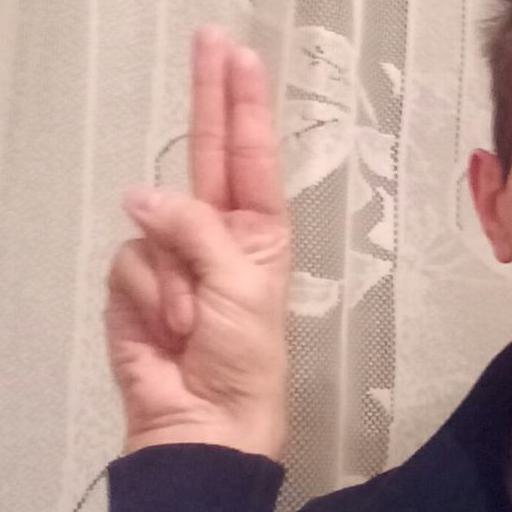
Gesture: two_up